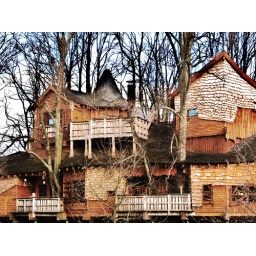
tree house in Alwinck